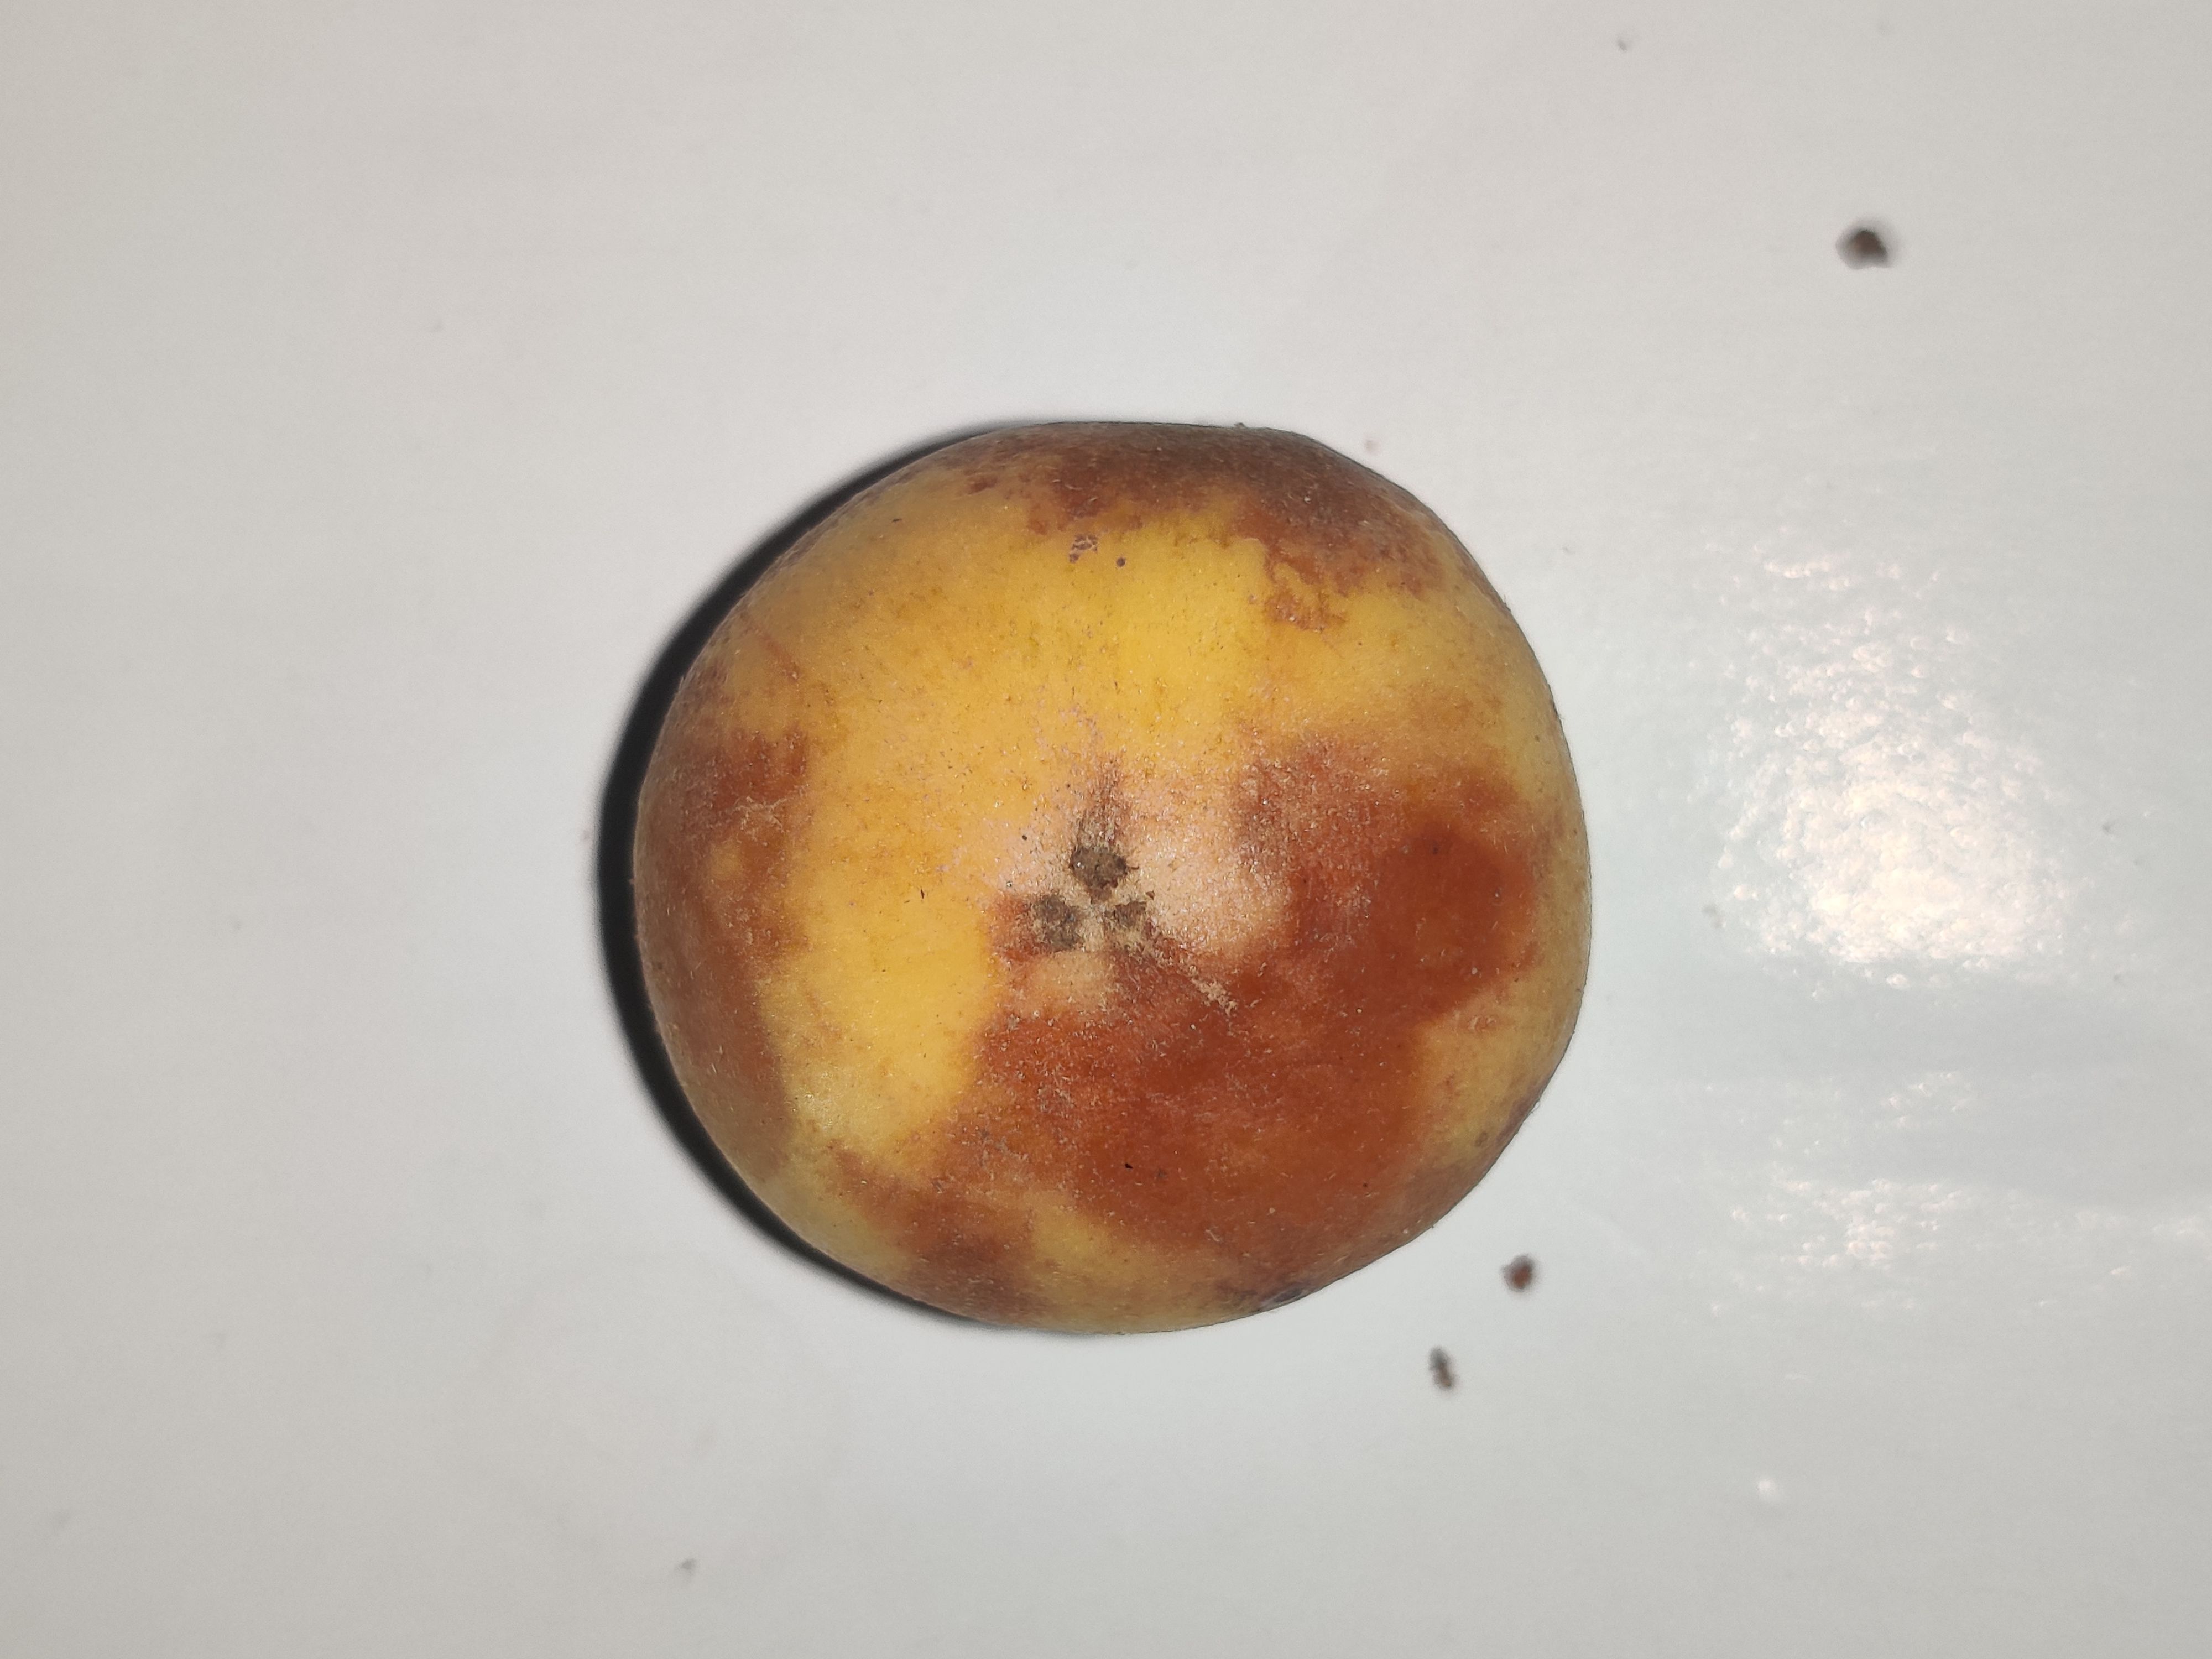
Fruit: burmese-grape
Grade: 2nd-grade